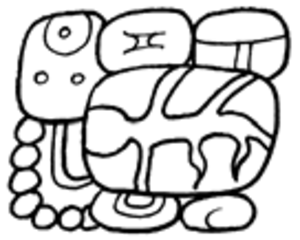
L’écriture maya est un système d'écriture logosyllabique, c'est-à-dire à la fois logographique et syllabographique, servant à retranscrire l'ensemble des langues mayas. L'écriture était l'apanage d'une caste de scribes « Ah Tz'iib » faisant partie de la haute société. Seules deux autres castes dirigeantes y avaient accès « les prêtres » et « les chefs ». Elle était inaccessible au reste de la population.